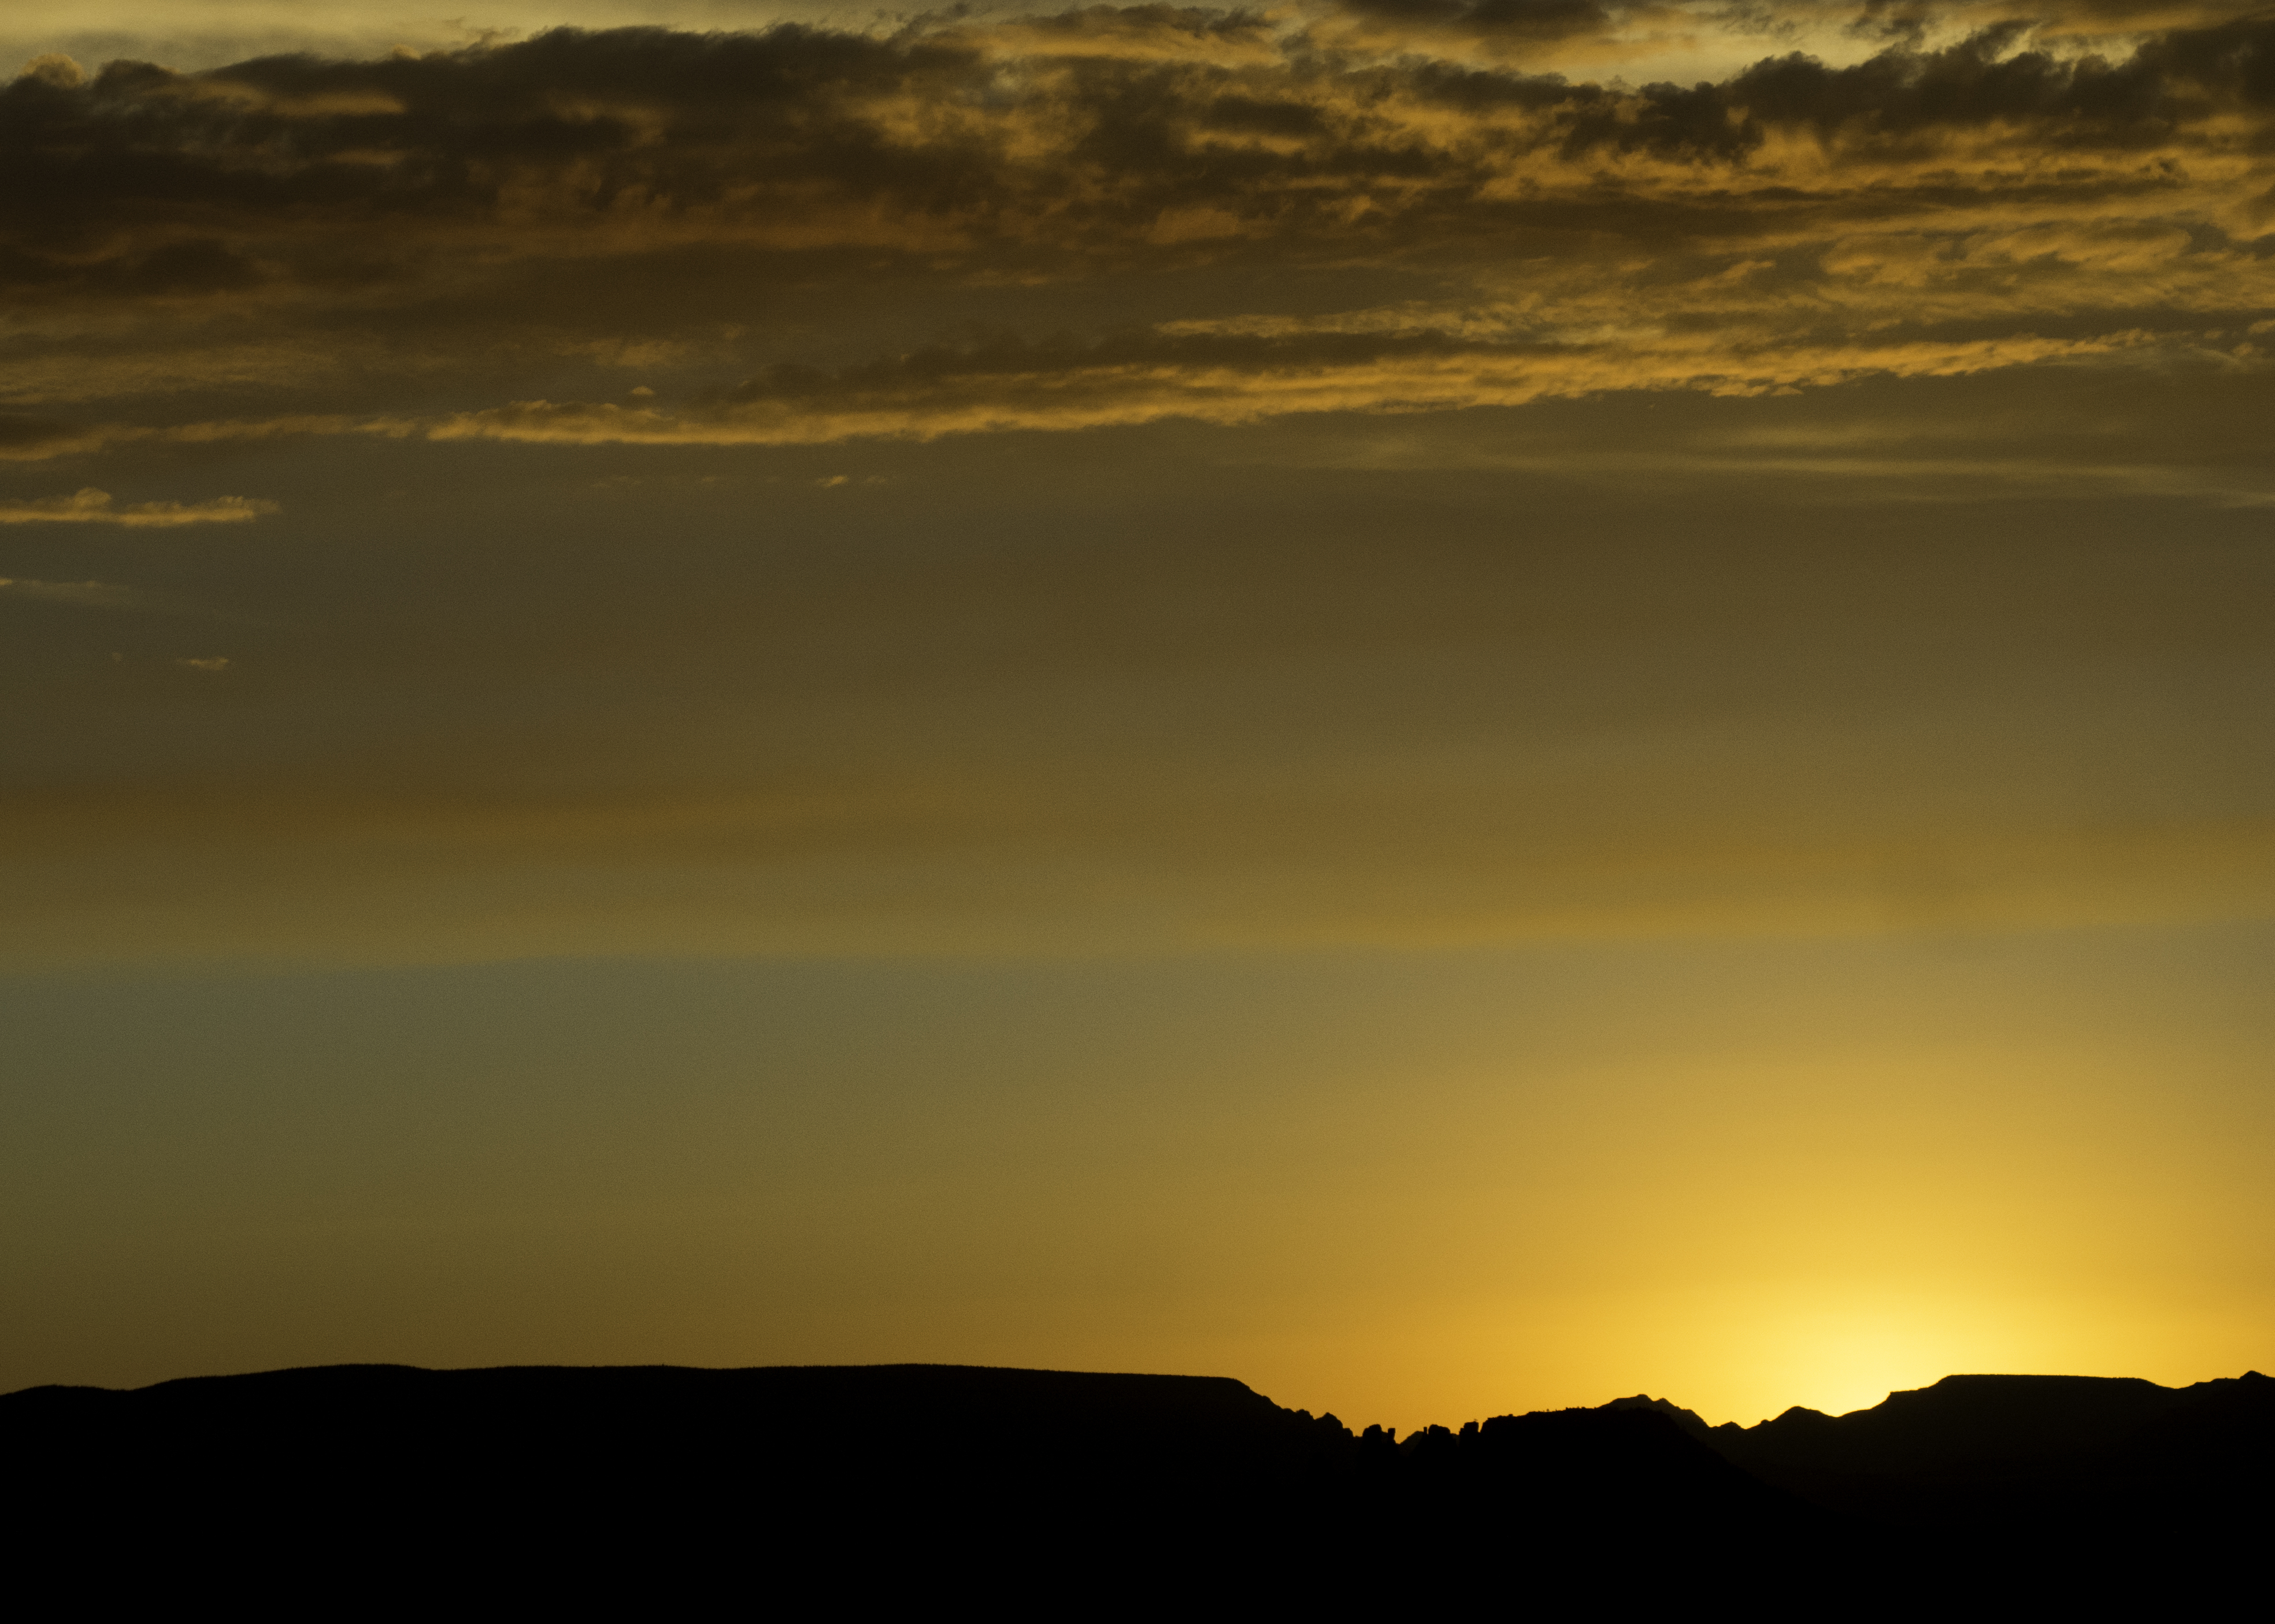
sea, horizon, cloud, sky, sun, sunrise, sunset, prairie, sunlight, morning, hill, dawn, atmosphere, dusk, evening, plain, palmtrees, wigwam, arizonapassages, palmsprings, wigwammotel, sedona, afterglow, atmospheric phenomenon, red sky at morning, wigwamholbrookroute66marccooper